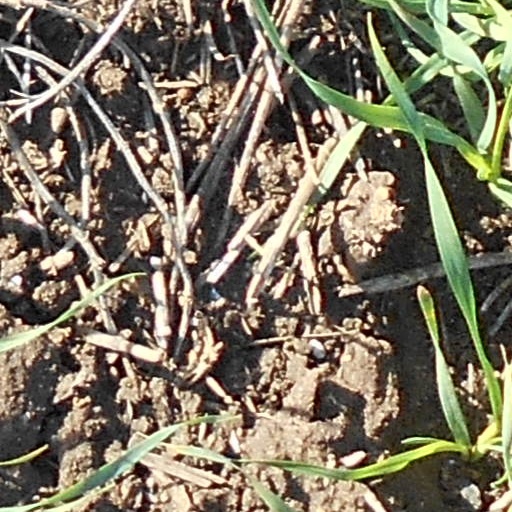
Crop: wheat